Heaton Mersey railway station

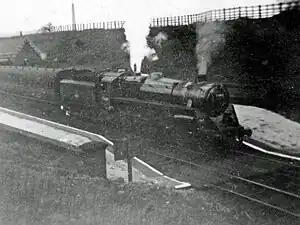
A stopping train from Derby at Heaton Mersey station in 1951

Heaton Mersey railway station served the Heaton Mersey district of Stockport between 1880 and 1961.